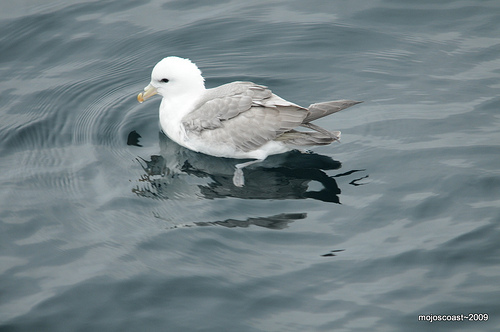
this larger black eyed bird has an orange bill that curves down at the end, the nape, breast crown and belly are white, while the wings and retrices are grey.
the bird has a white neck and head, gray wings, and a yellow bill.
a large bird with with white crown and the bird has a long neck with the bird has mixed color primaries and secondariesthe bird has a white head and nape, while the body feathers are gray.
this is a large, white bird with grey in the wingbars, and a yellow bill.
this bird is white with gray wings and a rounded yellow beak.
a medium size bird with a white head and neck and gray feathers whose beak is curved down on its tip.
this bird has wings that are gray and has a white belly
this bird has wings that are grey and has a white belly
this bird can swim and is mostly white except for its gray wings.
Species: Northern Fulmar